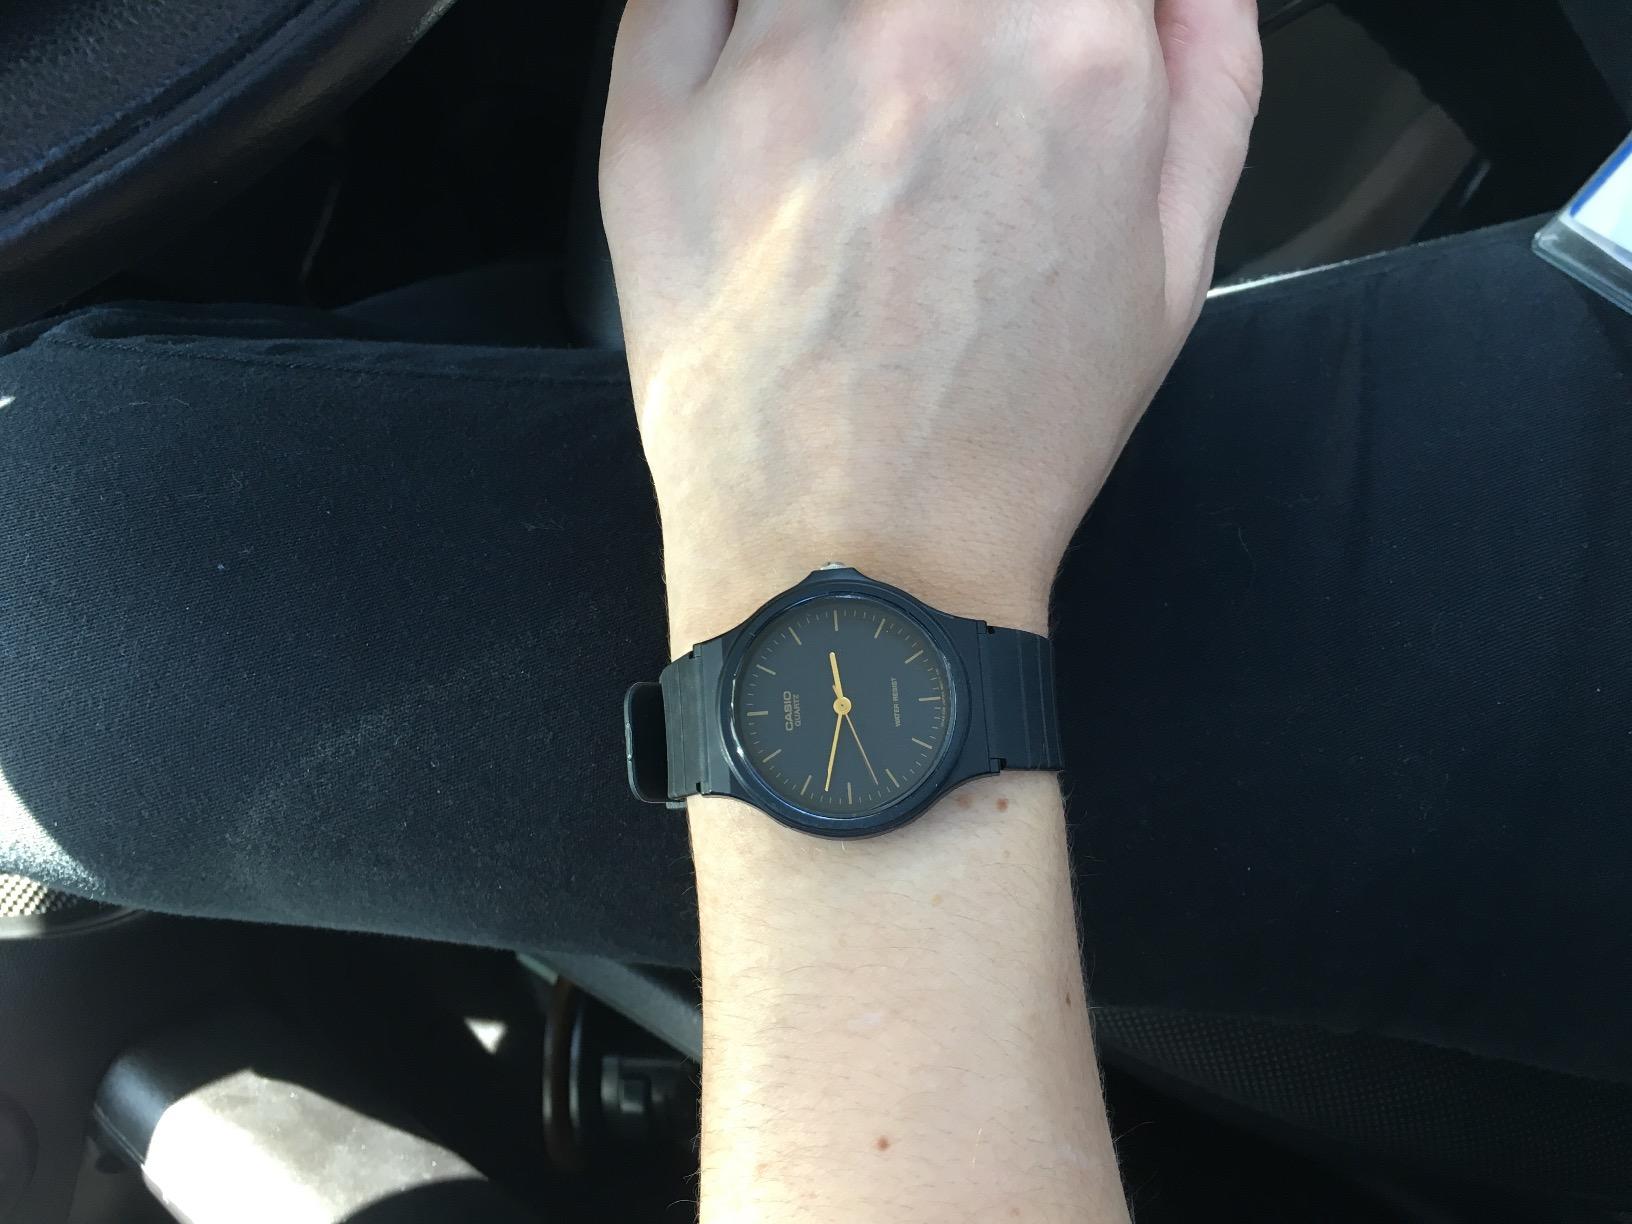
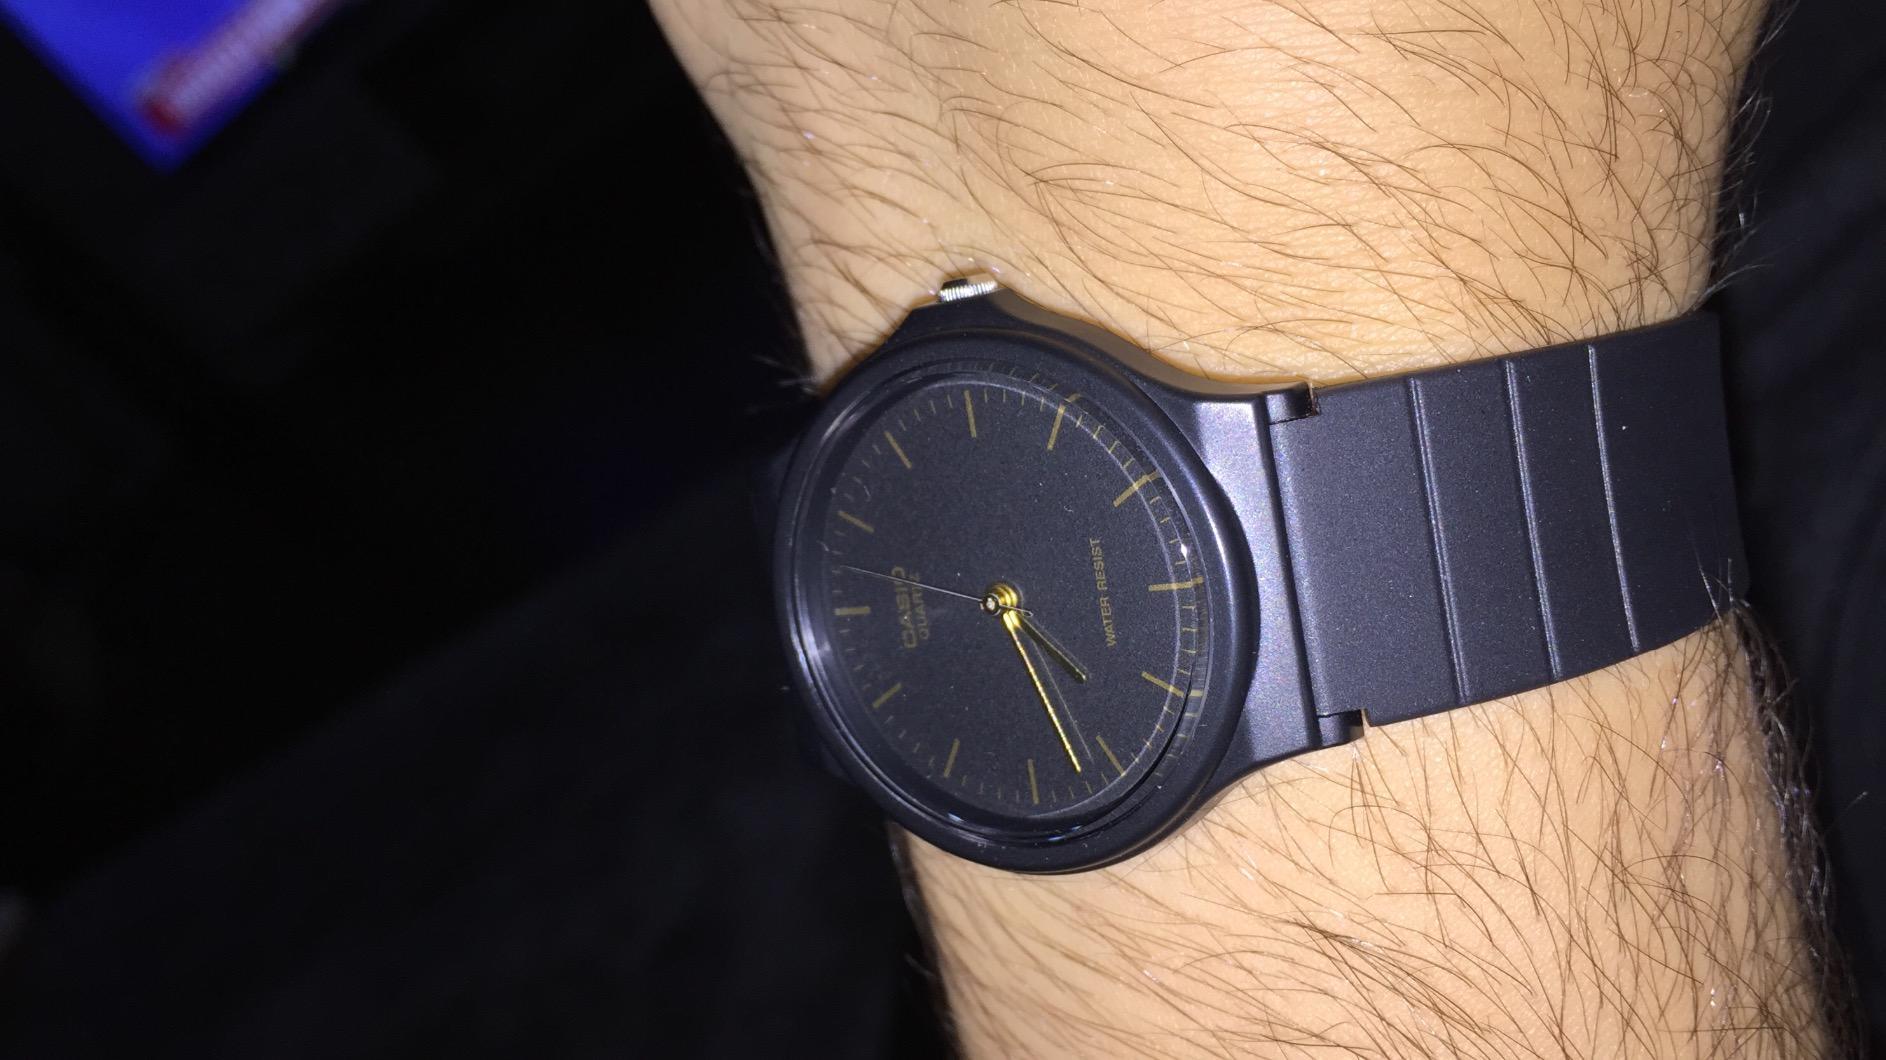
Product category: accessories_watch
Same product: yes